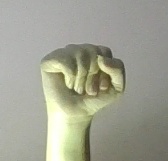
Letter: saad